WorldPride

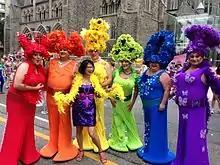
Olivia Chow during Pride Toronto 2014, host of WorldPride 2014

The 27th annual conference of InterPride, held in October 2008 in Vancouver, Canada, voted for the bid from Pride London, over Stockholm Pride, to host WorldPride 2012 in the capital of the United Kingdom just ahead of the London Olympic and Paralympic Games and during the anticipated year-long celebrations of Queen Elizabeth II's Diamond Jubilee. Pride London planned a parade with floats, a large performance area in Trafalgar Square with street parties in Golden Square and Soho.